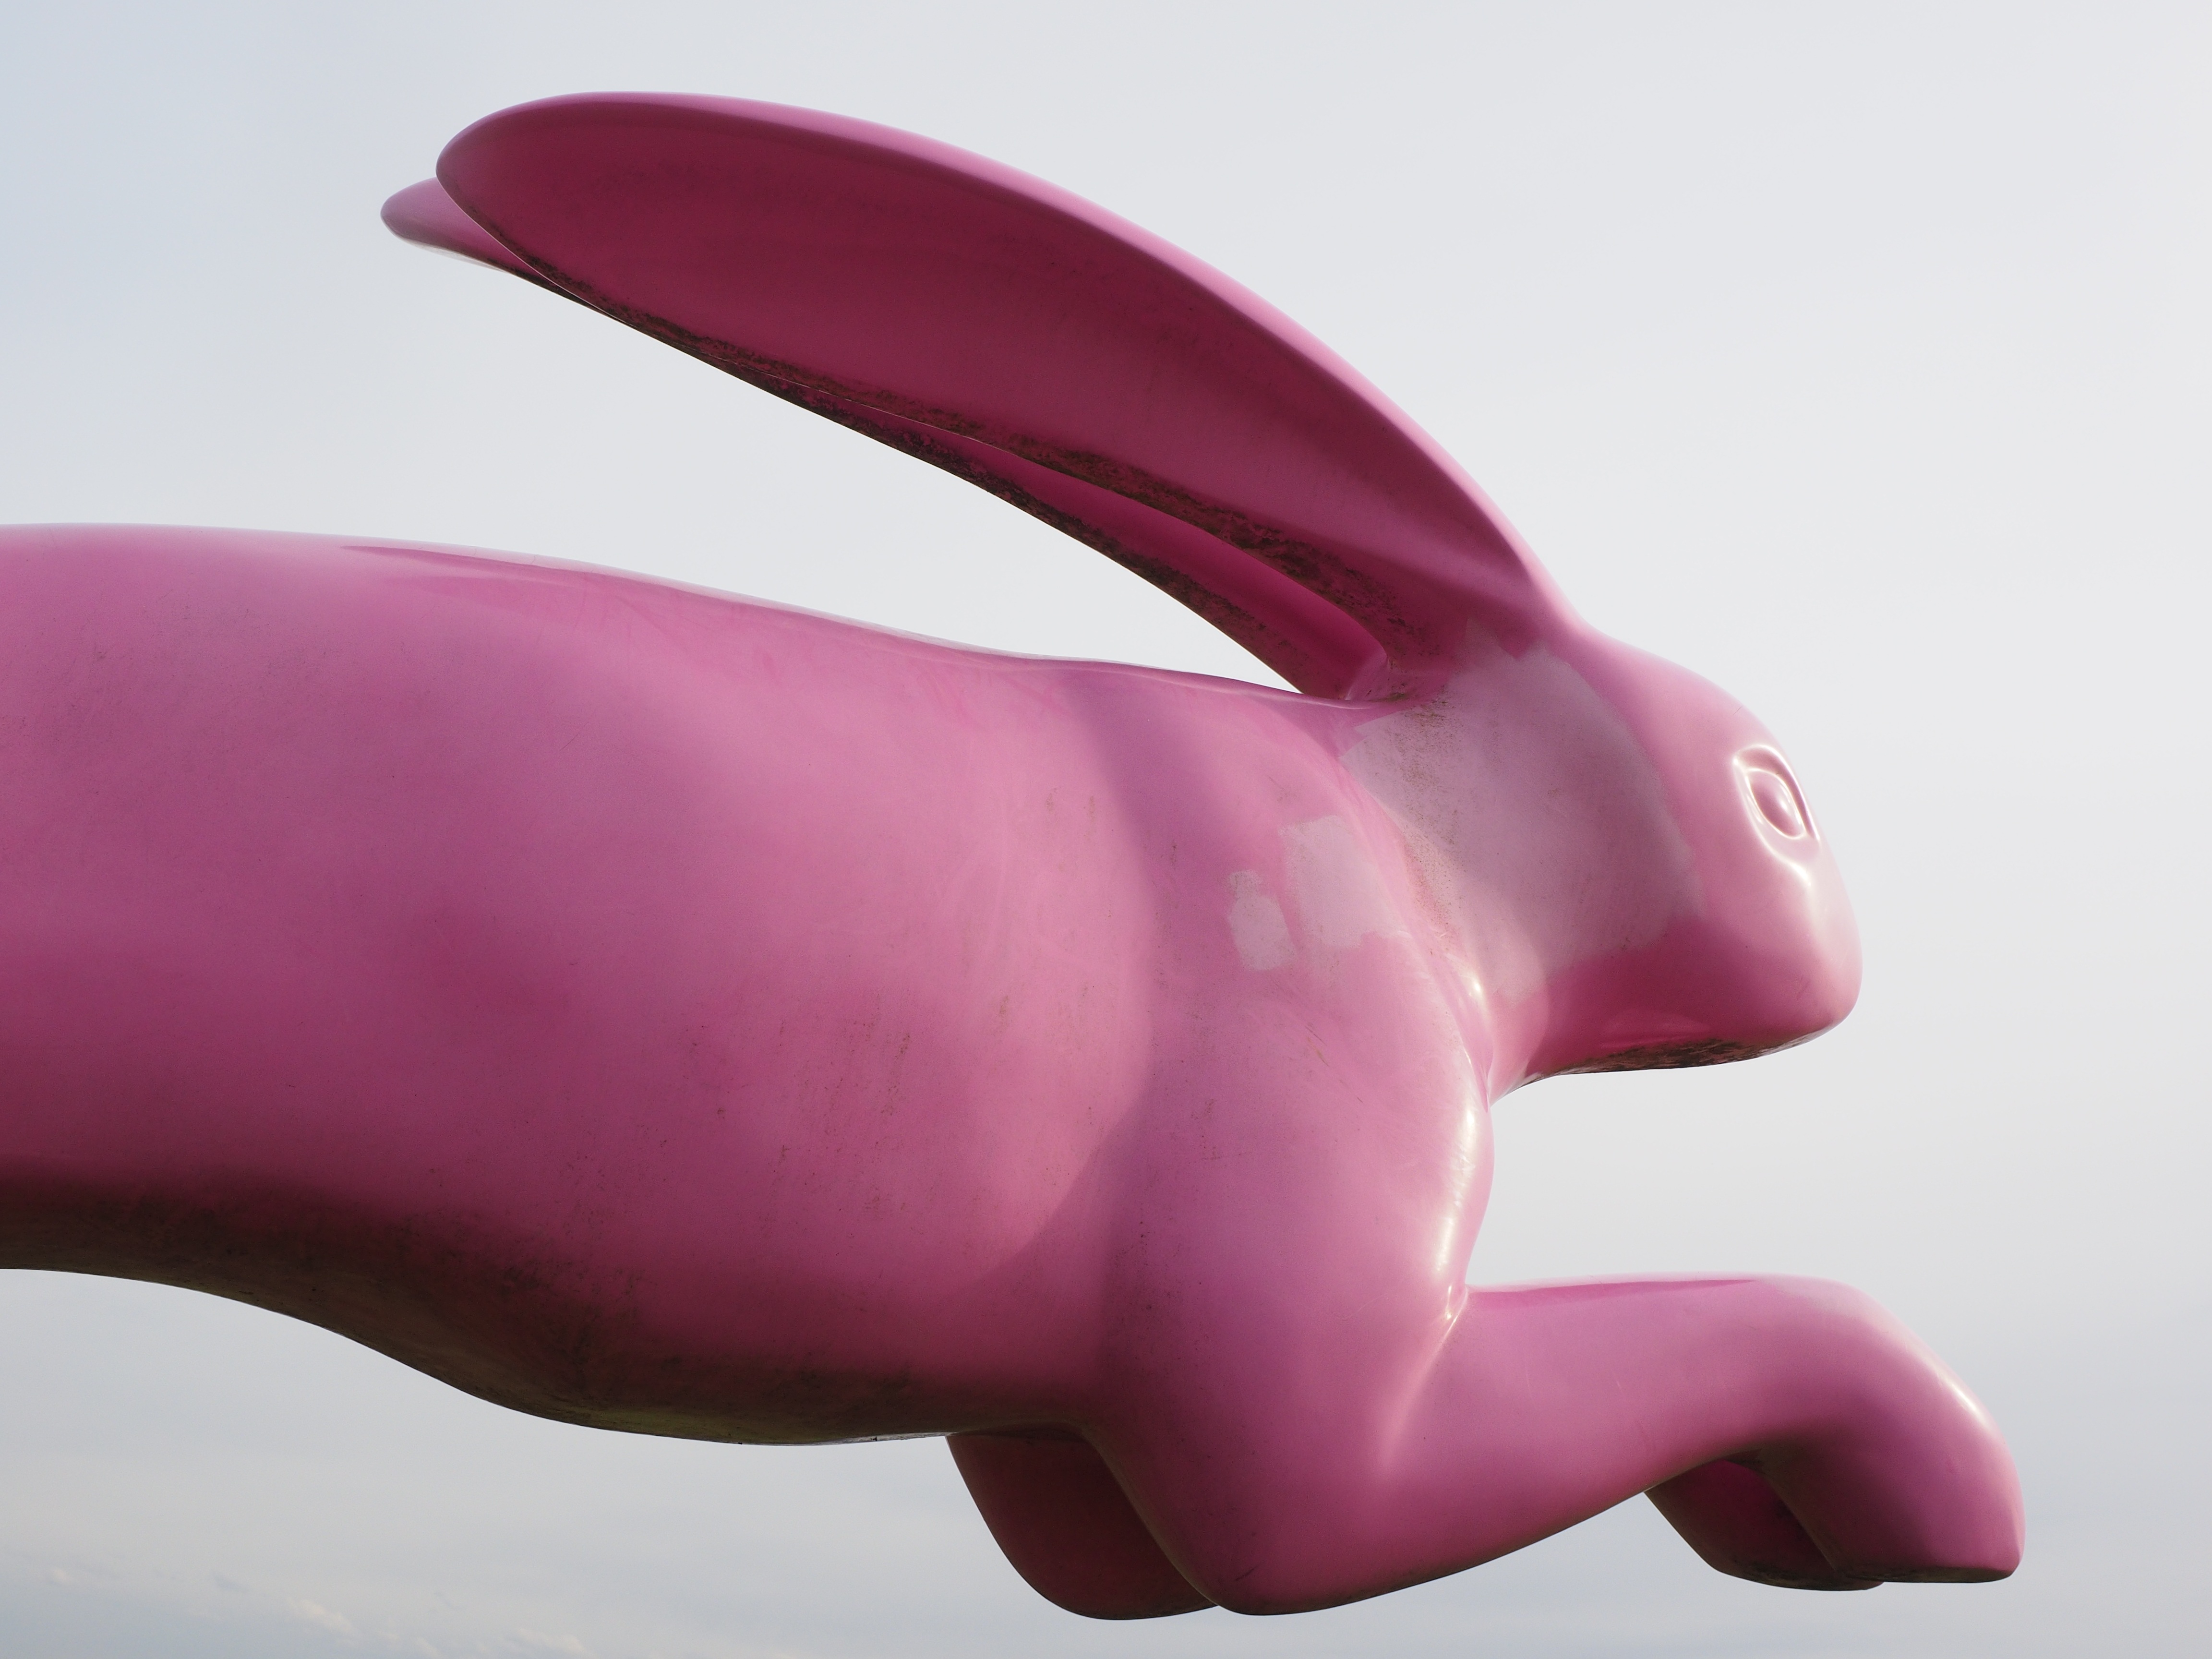
hand, purple, jump, colorful, pink, artwork, hare, art, magenta, modern art, giant rabbits, art object, object art, ostfildern, esslingen, bunny jump, bounce away, running away, seat and flitz rabbits, rosalie, madaris, scharnhauser park